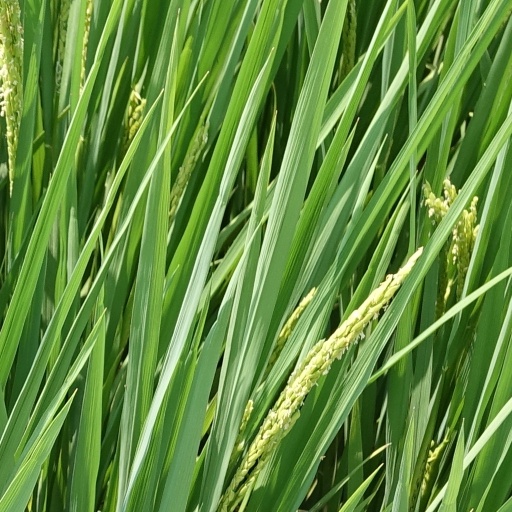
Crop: rice